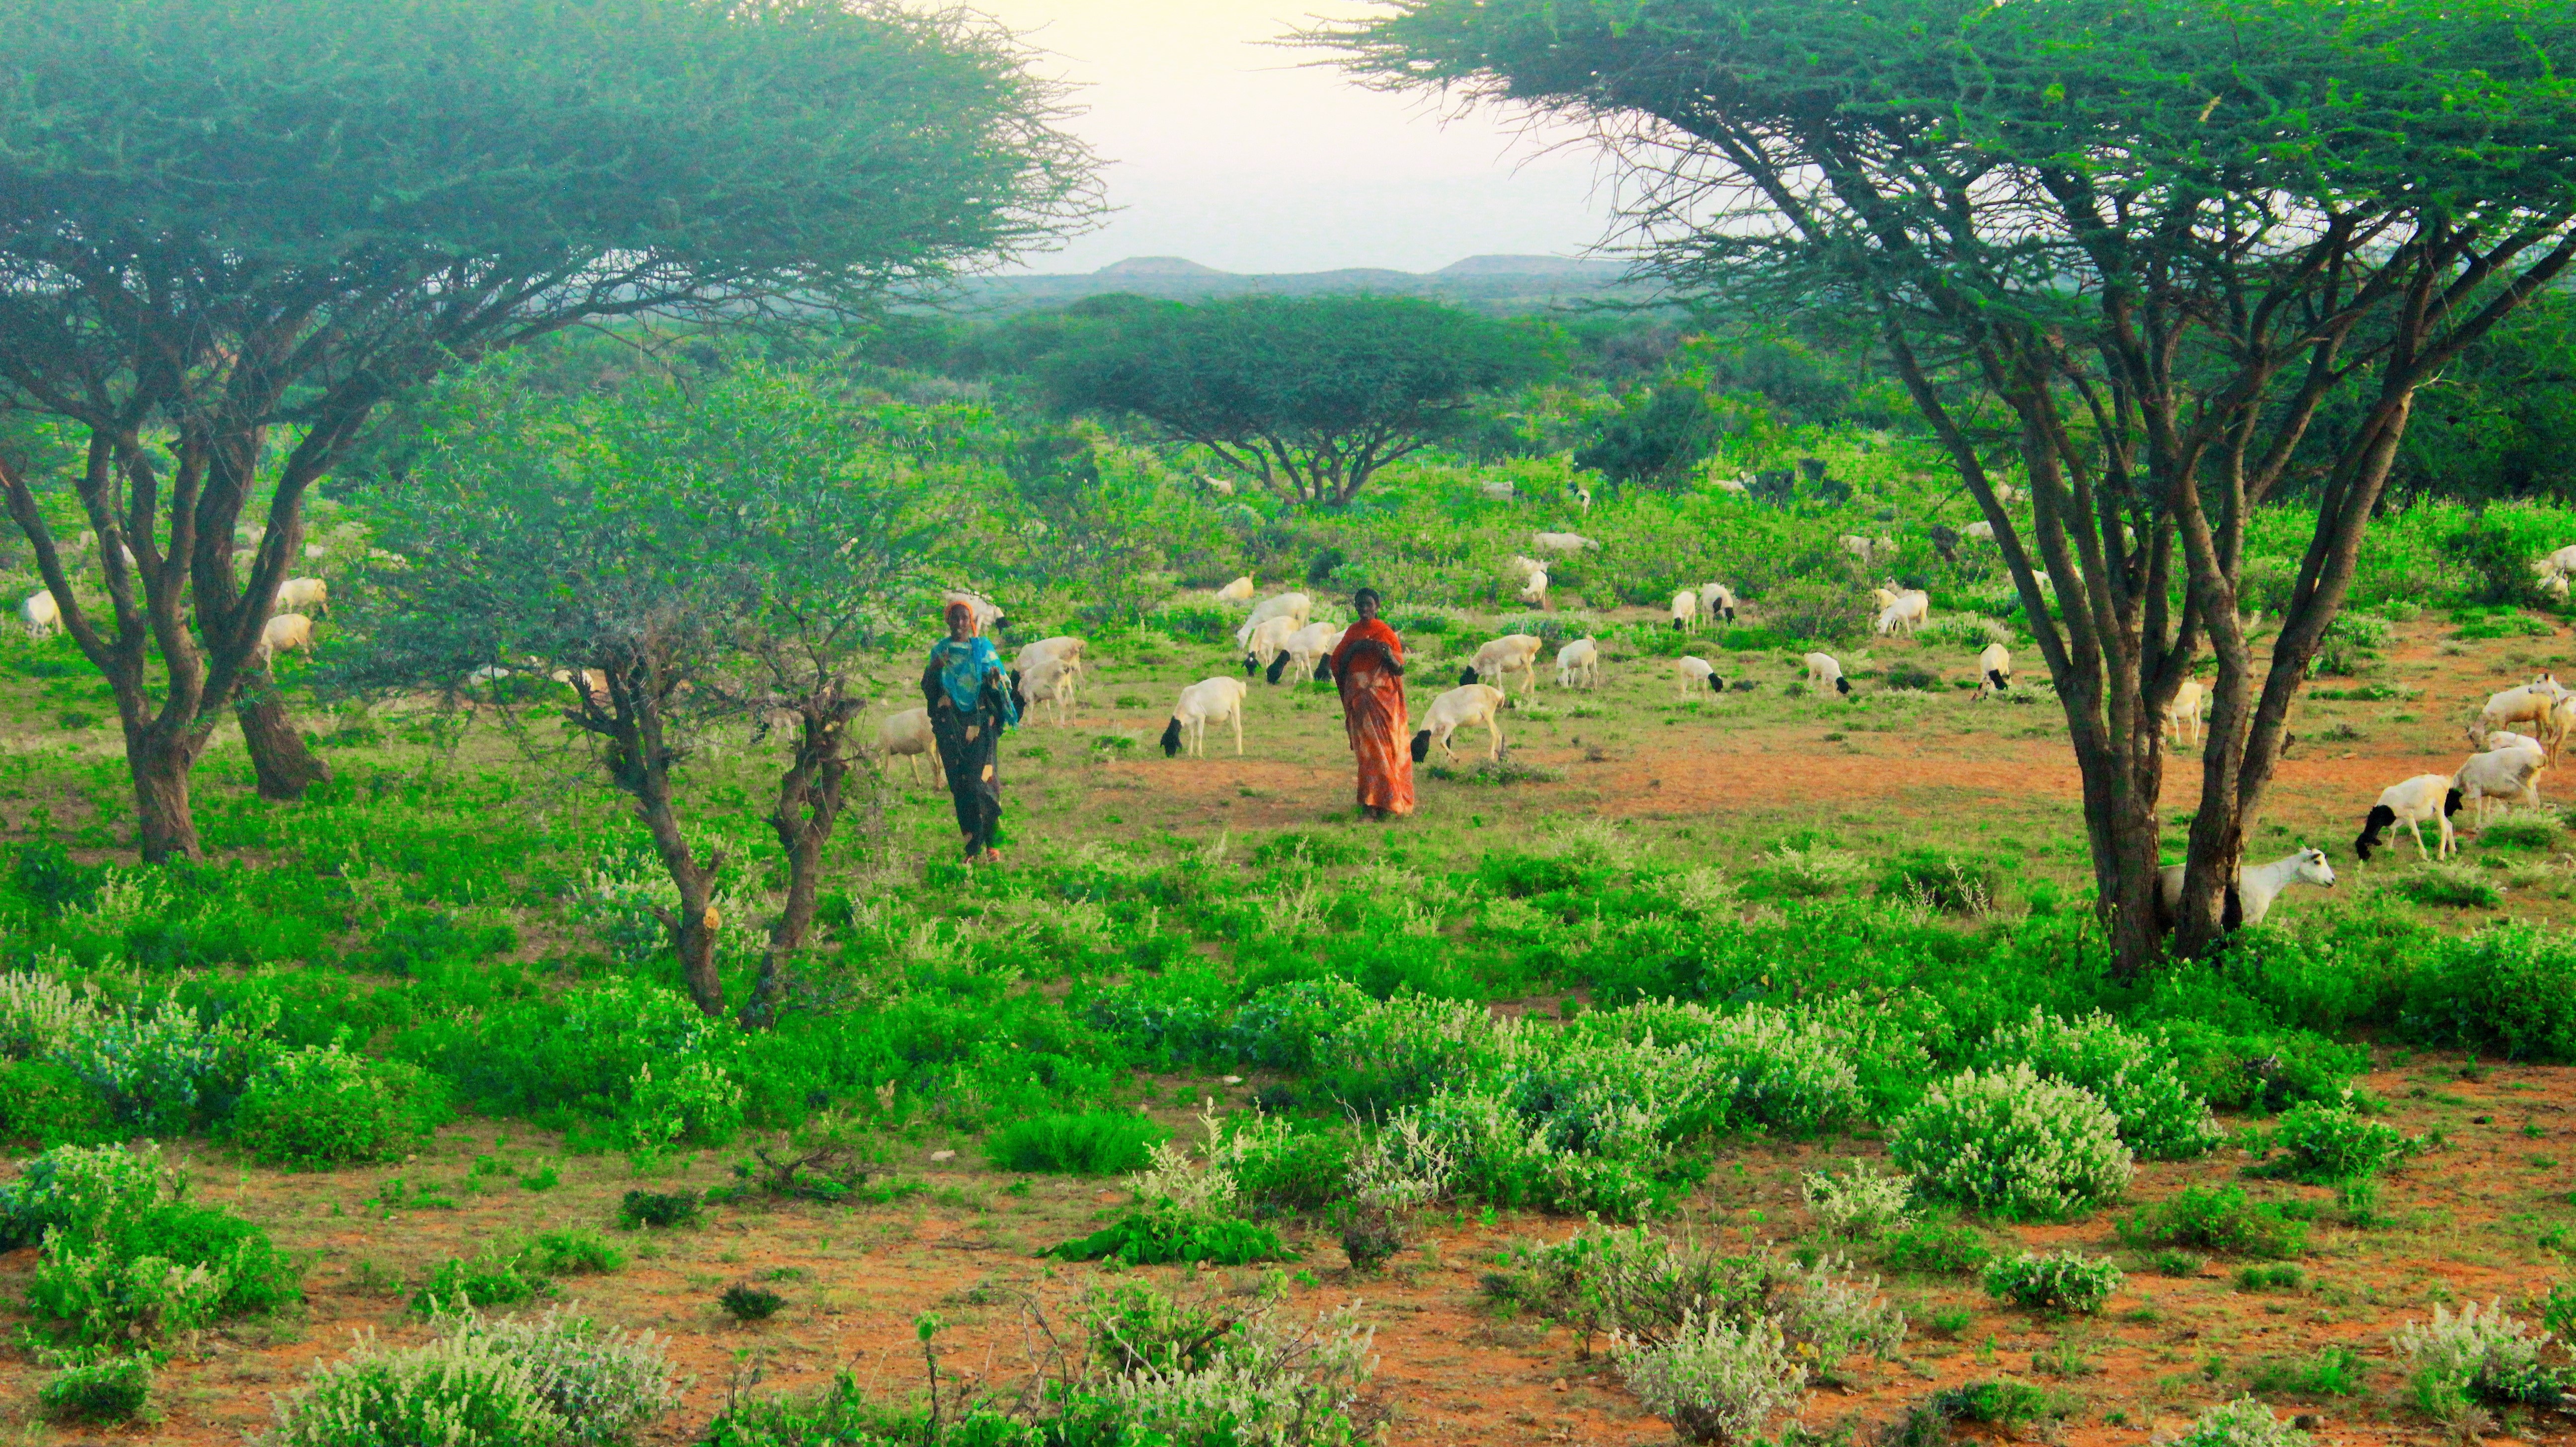
tree, field, meadow, prairie, flower, valley, jungle, pasture, soil, agriculture, savanna, plain, grassland, vegetation, wetland, plantation, habitat, ecosystem, rural area, paddy field, natural environment